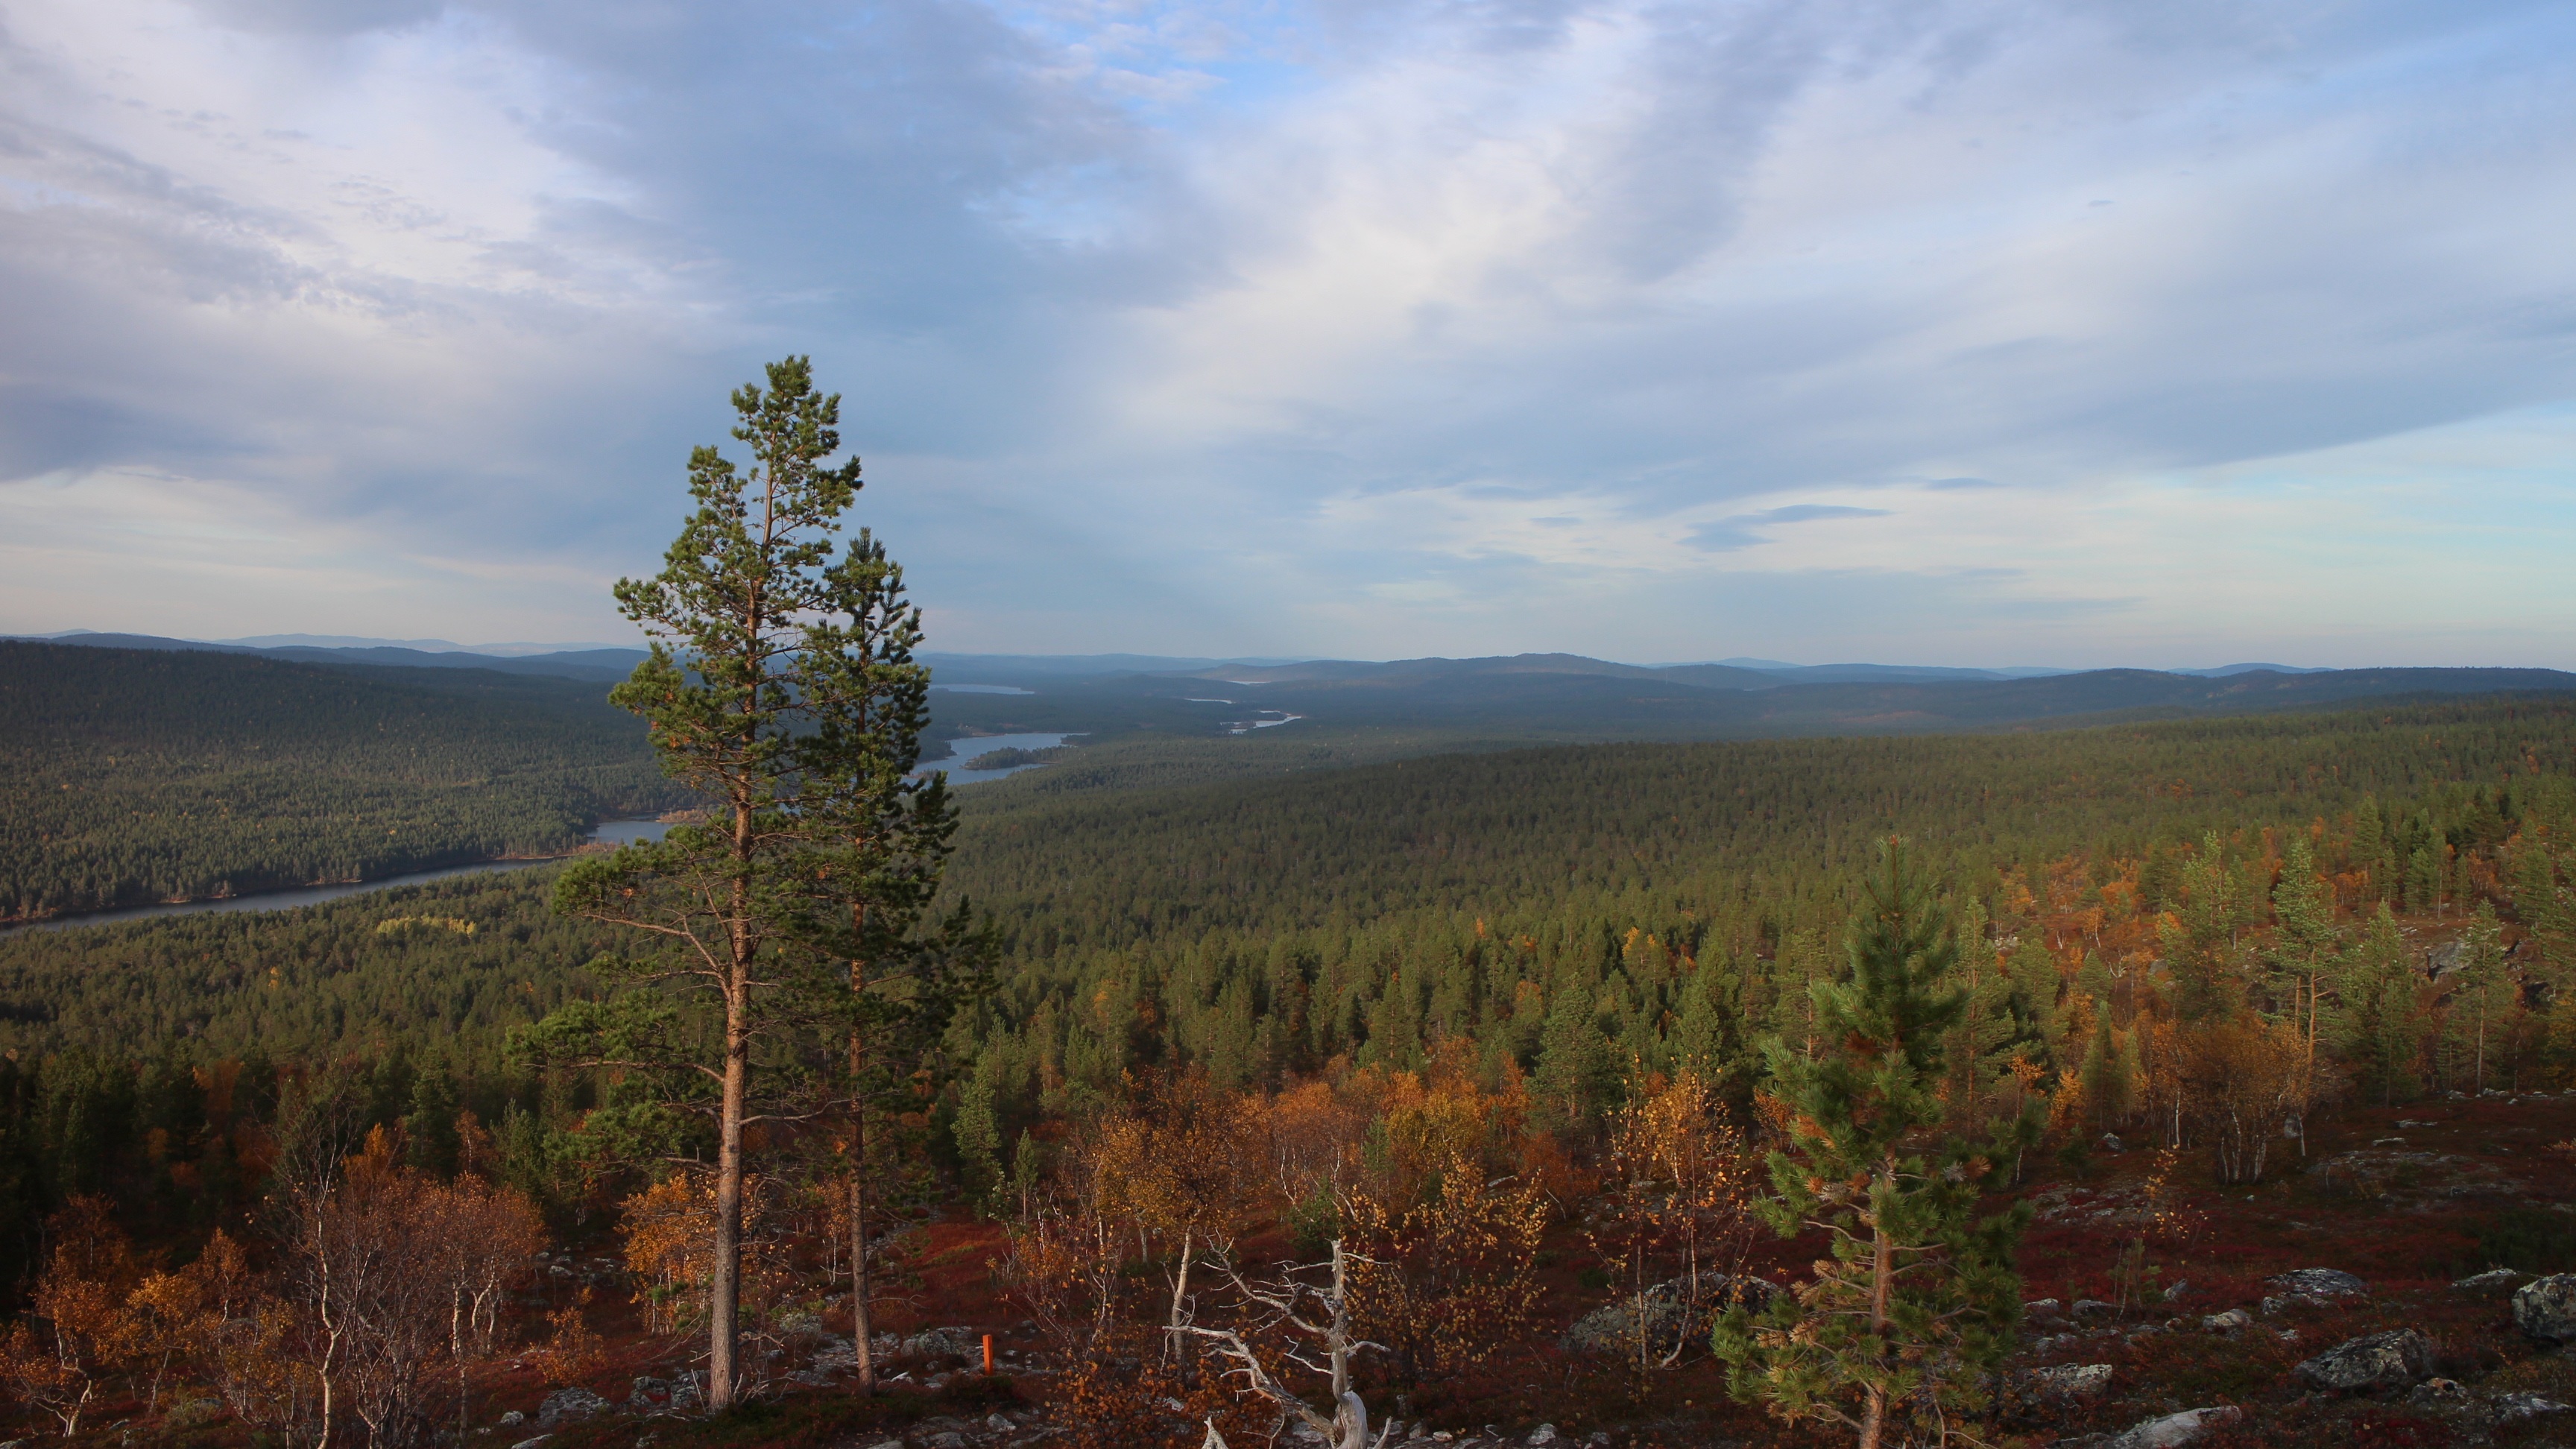
landscape, tree, nature, forest, wilderness, mountain, cloud, hiking, trail, meadow, morning, leaf, hill, lake, mountain range, autumn, ridge, outdoors, plateau, finland, fell, habitat, ecosystem, rural area, lapland, arctic circle, natural environment, geographical feature, atmospheric phenomenon, woody plant, mountainous landforms